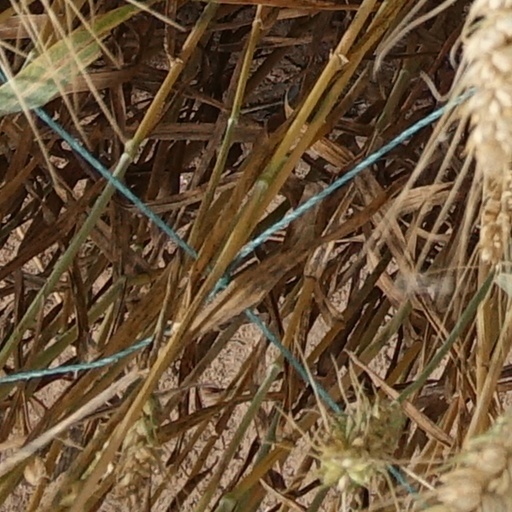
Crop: wheat